Sasha Pieterse

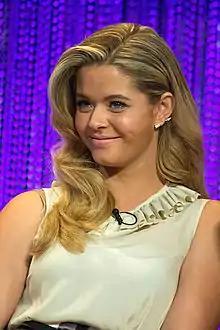
Pieterse at PaleyFest in 2014

Sasha Pieterse Sheaffer (born February 17, 1996) is a South African-born American actress and singer. She is known for portraying Alison DiLaurentis in the Freeform series "Pretty Little Liars" (2010–2017), and its spin-off "" (2019), for which she received global stardom and critical acclaim.